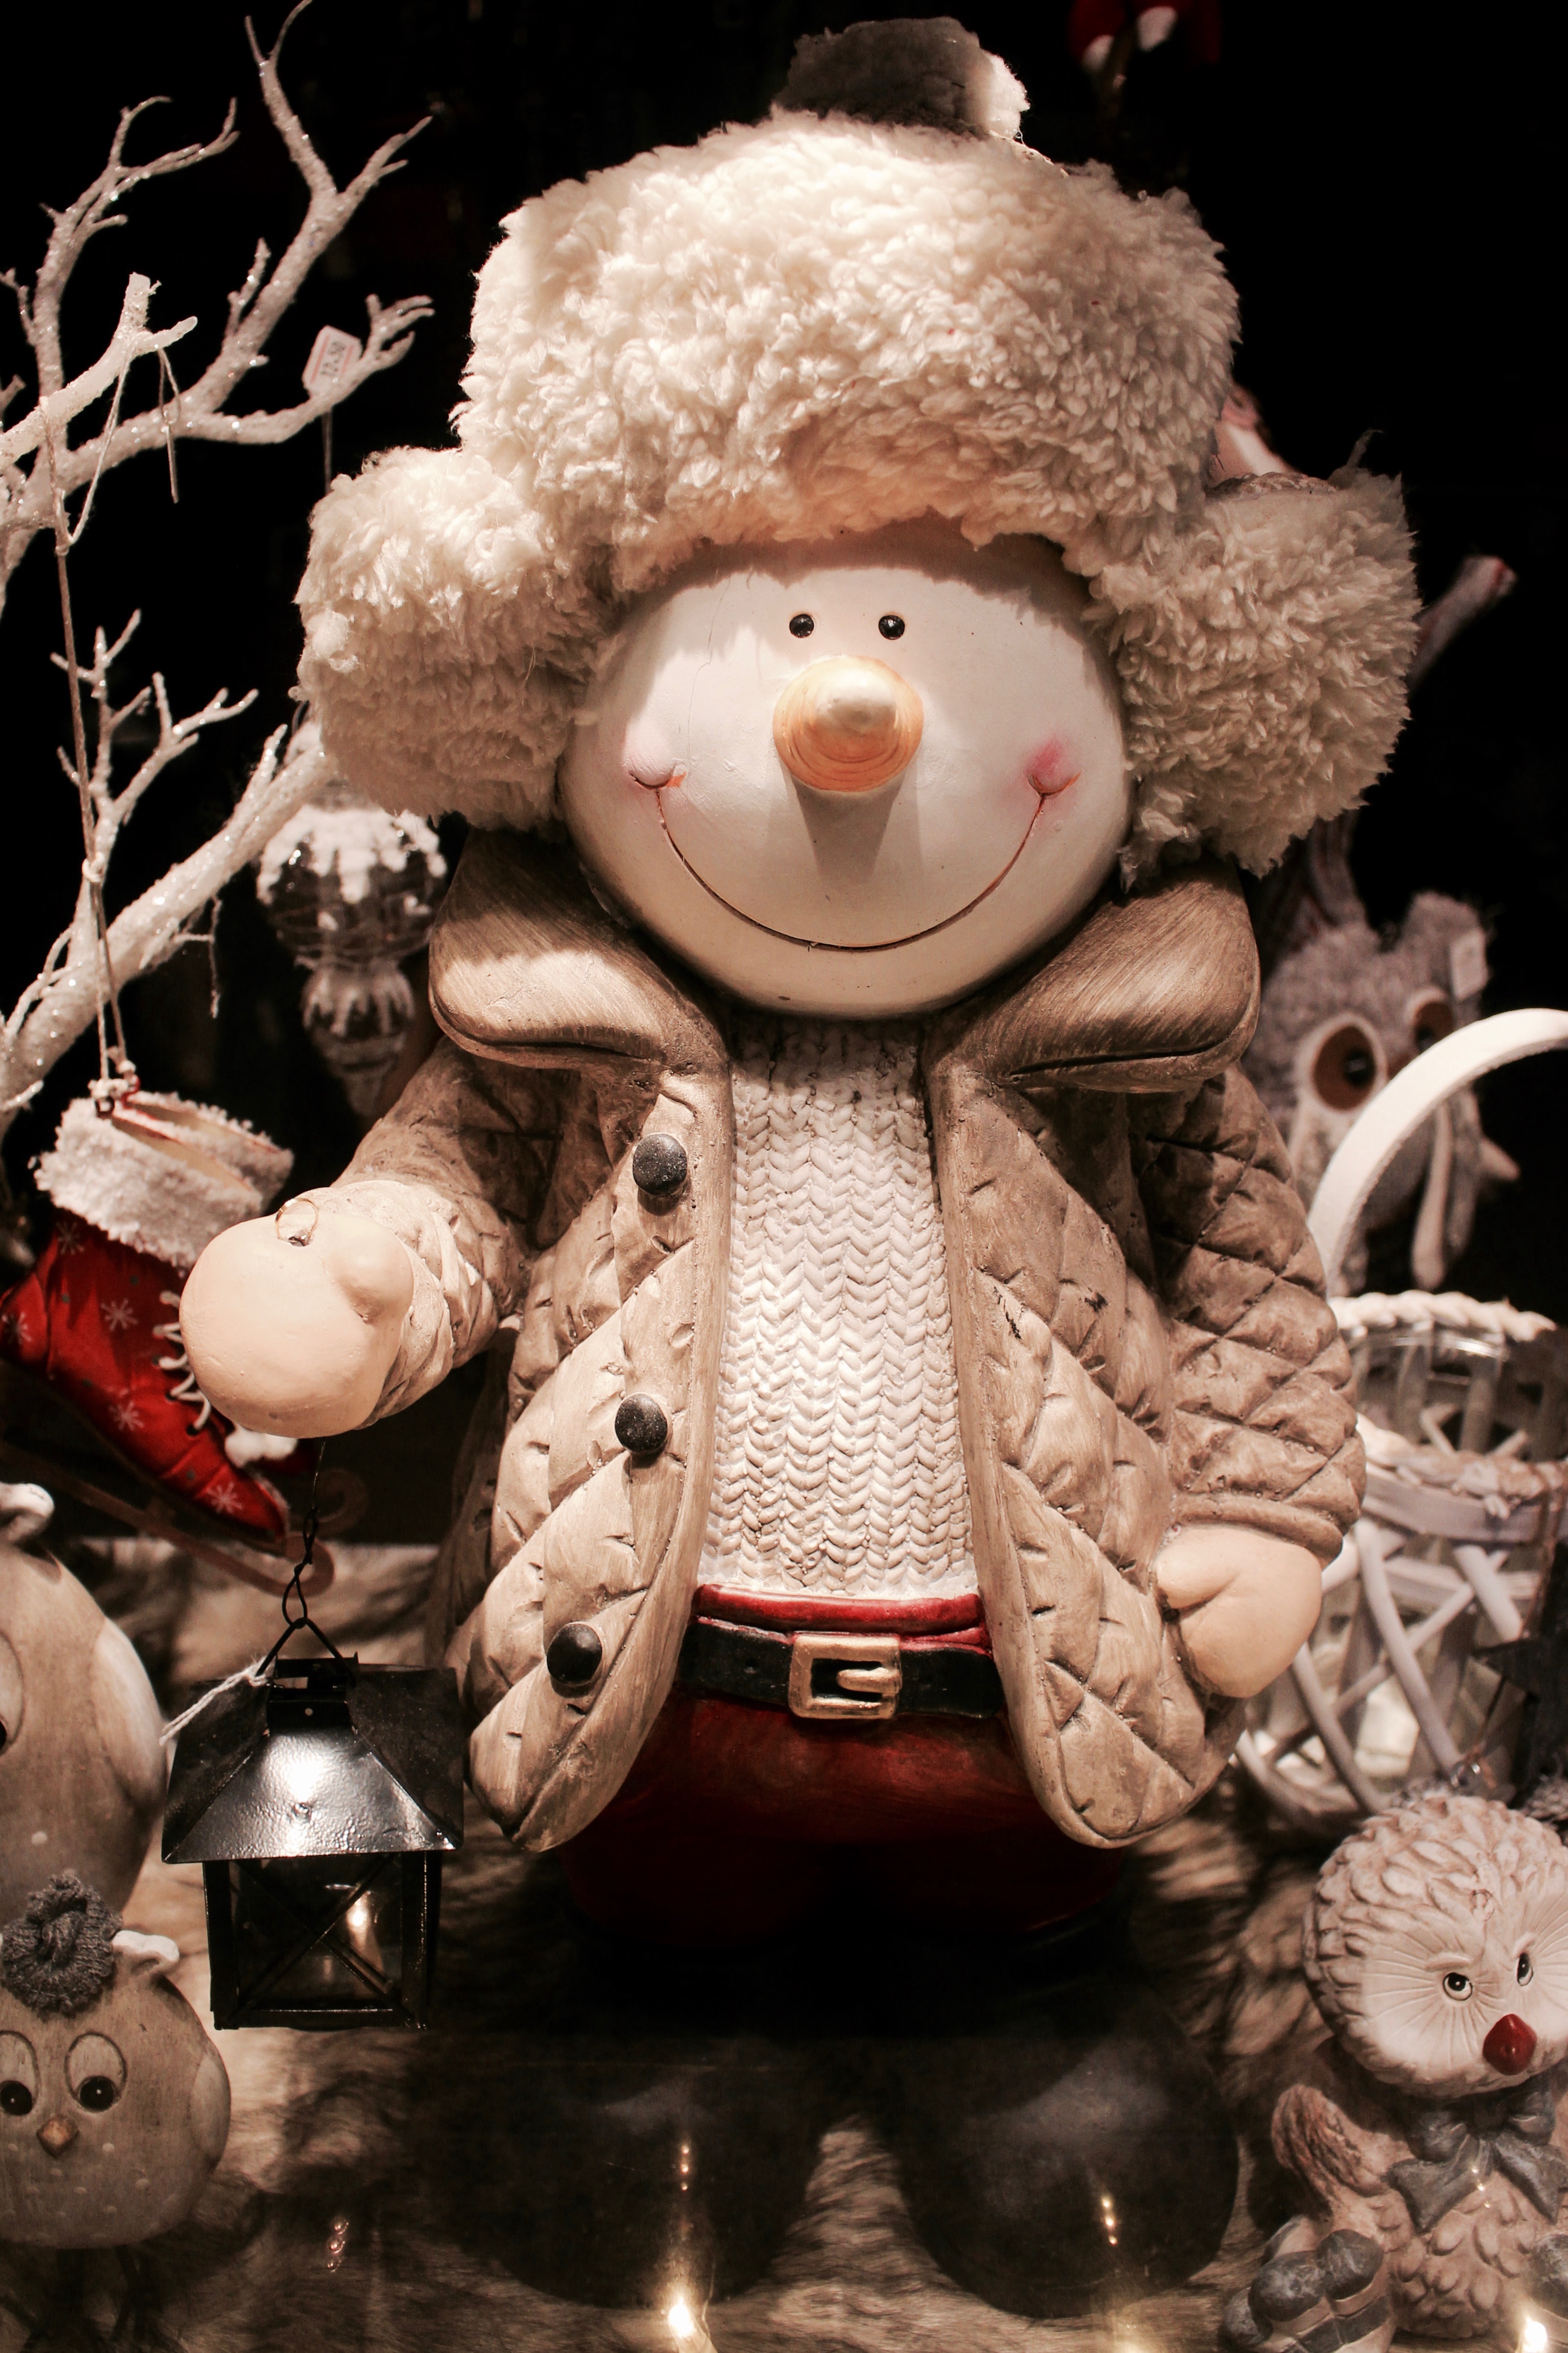
statue, toy, art